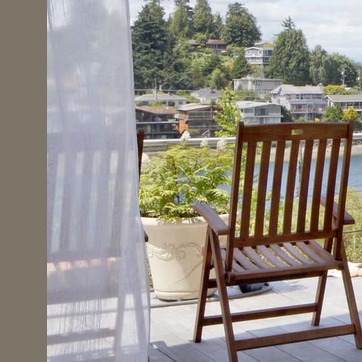
Material: foliage